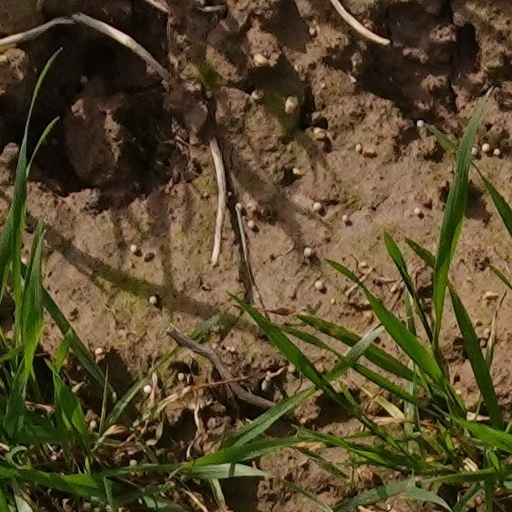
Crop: wheat